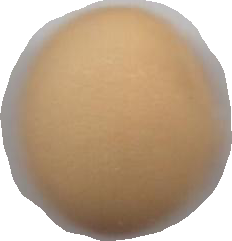
Variety: Grobogan